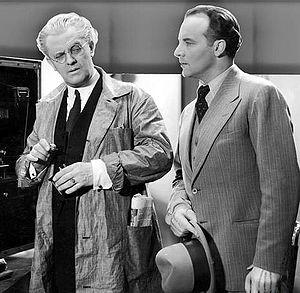
Jerzy Leszczyński né le 6 février 1884 à Varsovie et mort le 9 juillet 1959 dans la même ville, est un acteur de cinéma, de théâtre, et réalisateur polonais.